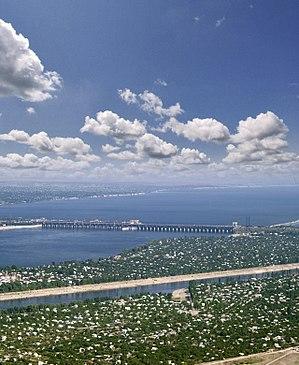
Le secteur de l'hydroélectricité en Russie bénéficie d'un potentiel important dont seulement 21 % est exploité ; la majeure partie de ce potentiel est situé en Sibérie et en Extrême-Orient.
Le barrage de Volgograd est un barrage sur la Volga en Russie. La construction du barrage commença en 1950 et se termina en 1961. Long de 725 m et haut de 44 m, il est associé à une centrale hydroélectrique d'une capacité de 2 671 MW ce qui en fait la plus puissante d'Europe. Sa production électrique a atteint 12 254 GWh en 2019. Il est géré par RusHydro.